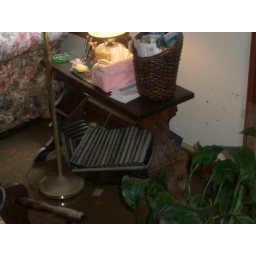
Collapsed book shelf again, with ruined encyclopedia volumes in it.